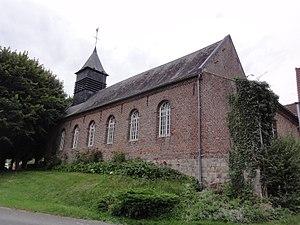
Fontaine-Uterte (Aisne) église
Fontaine-Uterte est une commune française située dans le département de l'Aisne, en région Hauts-de-France.